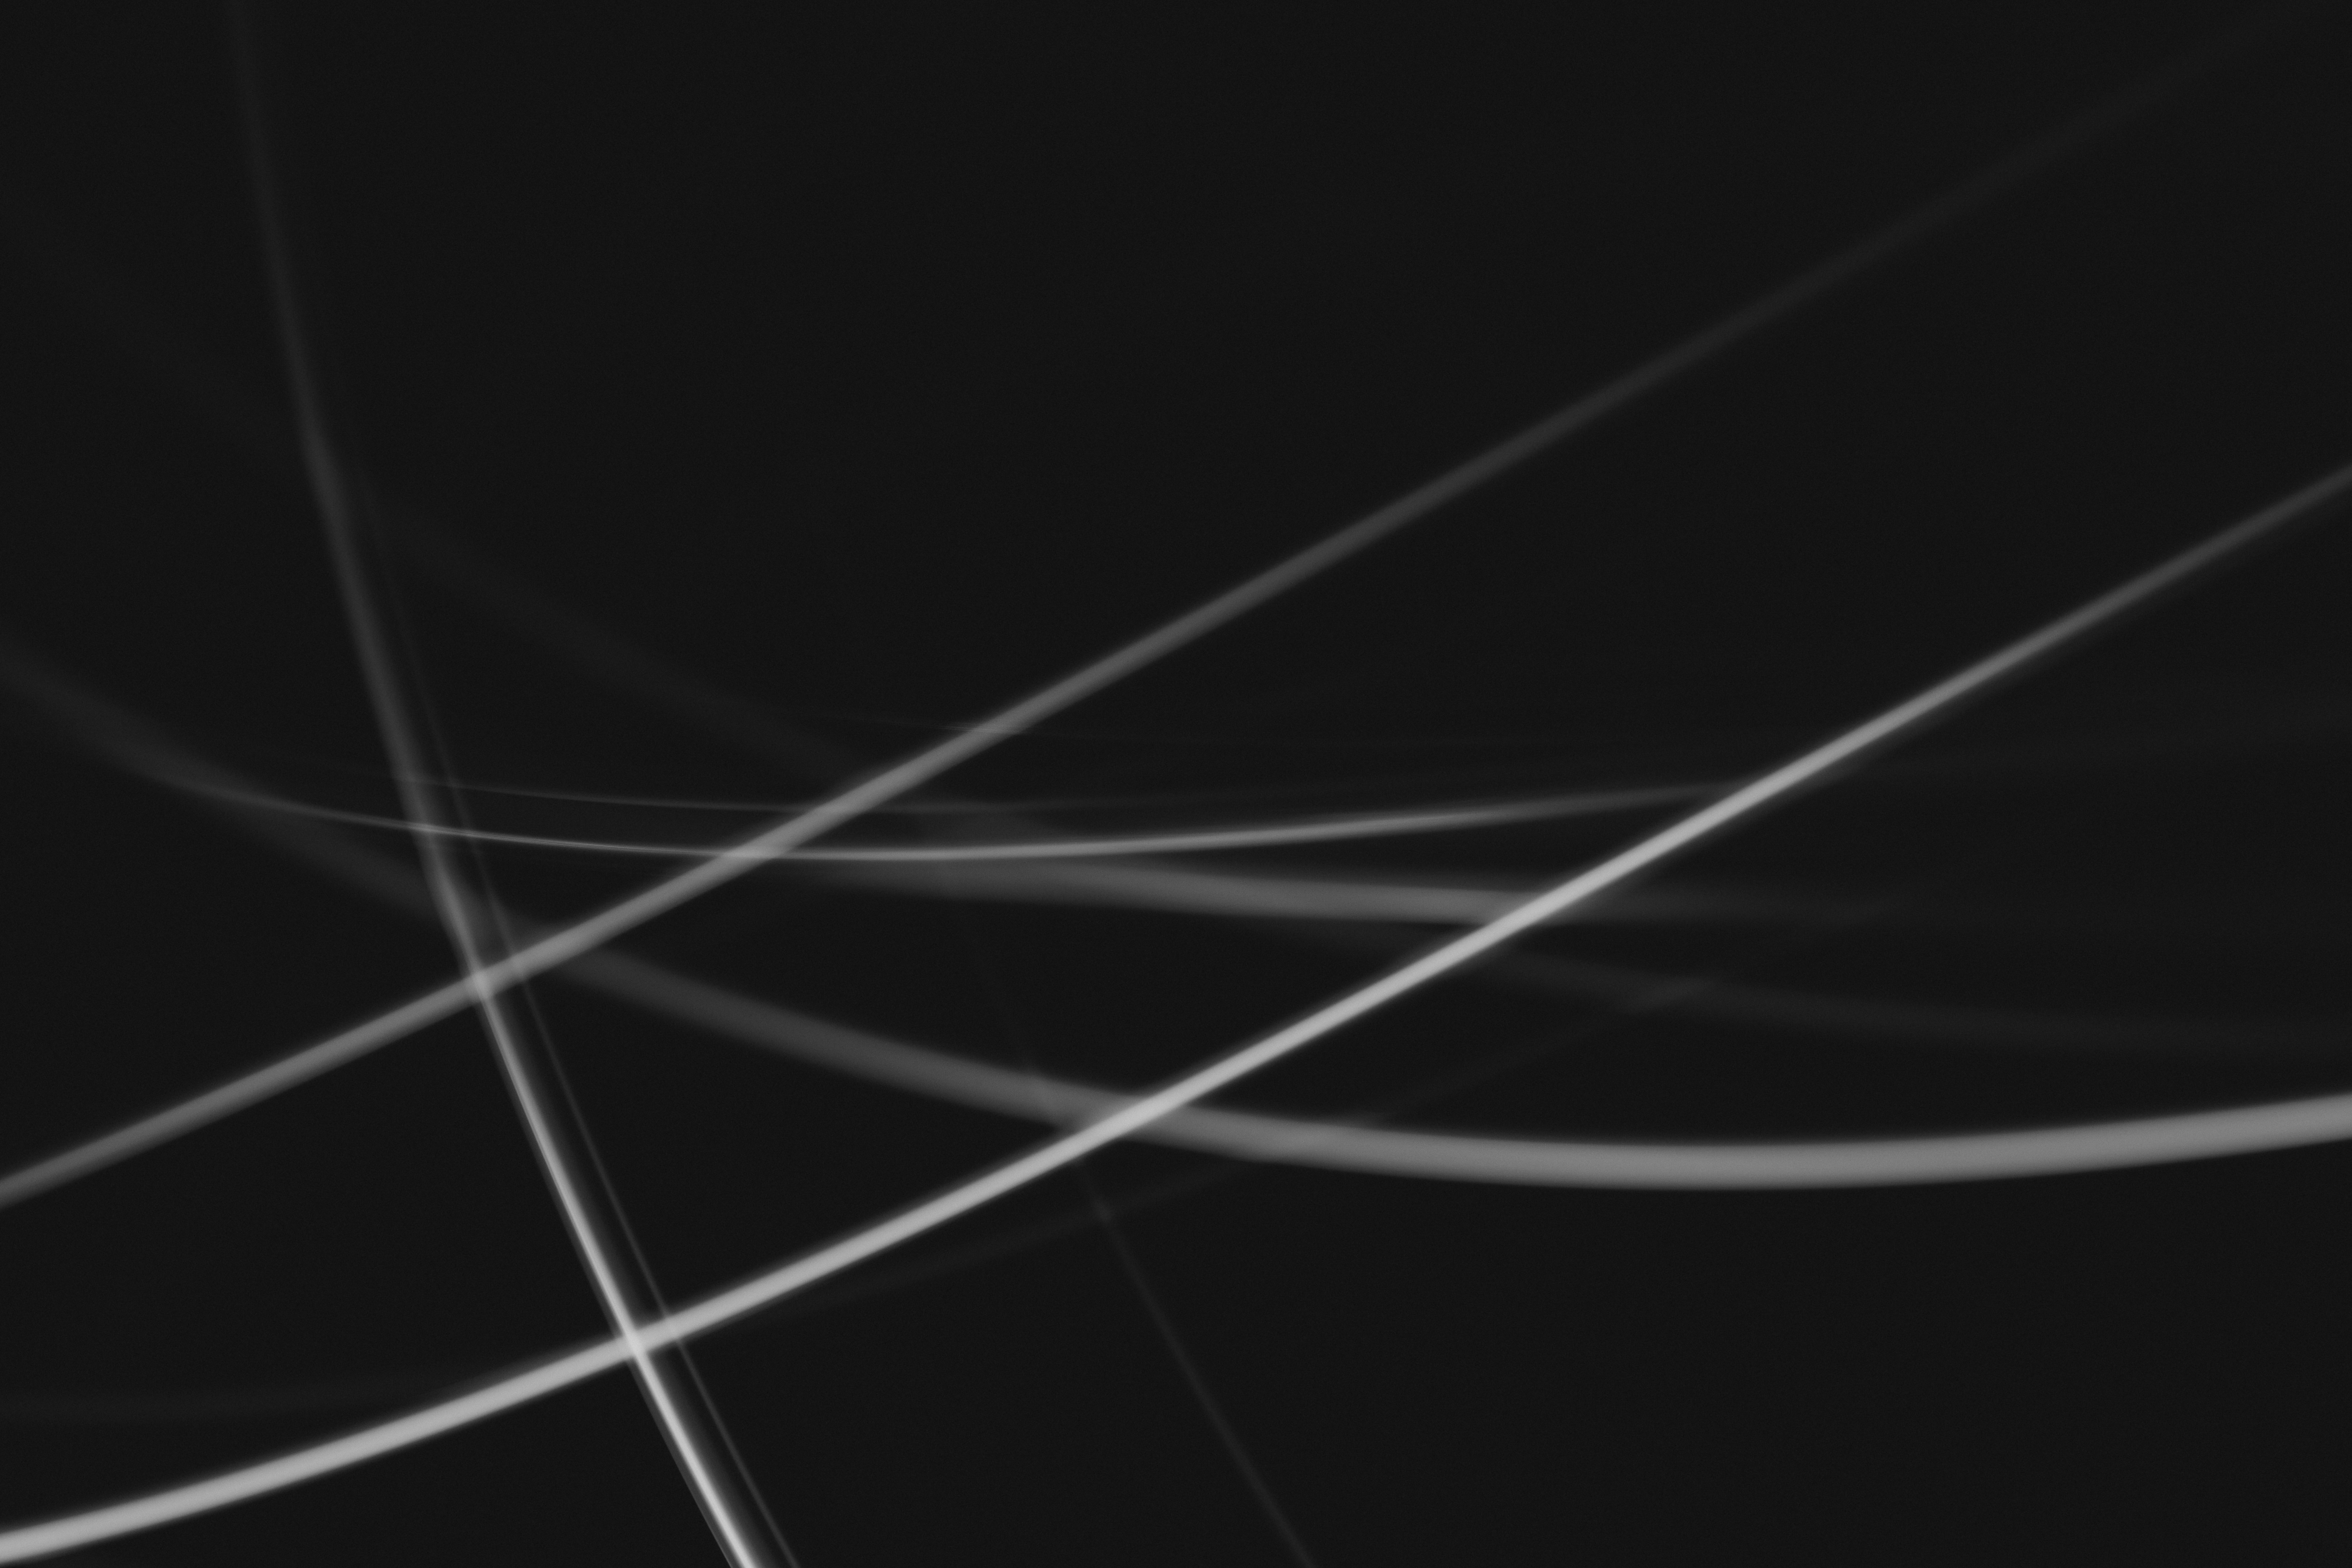
abstract, black and white, motion, line, circle, spider web, lights, curves, shape